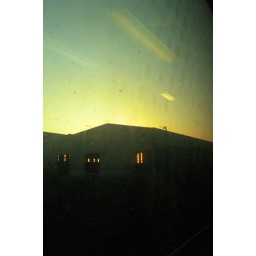
I love the colours in this photo, it was taken through a dirty Train window